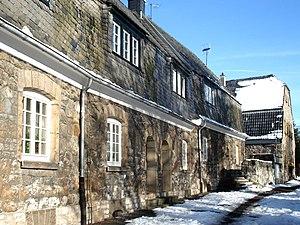
Richard Riemerschmid, né à Munich le 20 juin 1868 et mort dans cette ville le 13 avril 1957, est un architecte, peintre, designer et urbaniste allemand.